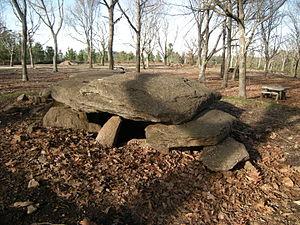
Cette liste non exhaustive recense les principaux sites mégalithiques en Galice, en Espagne.